Trent, Germany

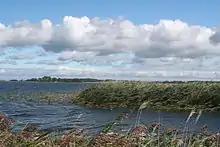
View over the Libnitzer Bodden

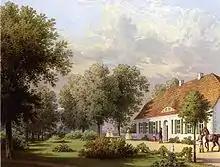
Palace Zubzow around 1860, Edition by Alexander Duncker

Trent lies in the northwest of Muttland on the German Baltic Sea island of Rügen, about 17 kilometres northwest of the town of Bergen auf Rügen. The municipality is bounded in the north by the lagoons of the Wieker Bodden and Breetzer Bodden and in the east by the Neuendorfer Wiek bay. A small part of the parish borders on the village of Freesen on the Udarser Wiek.